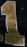
Number: 1